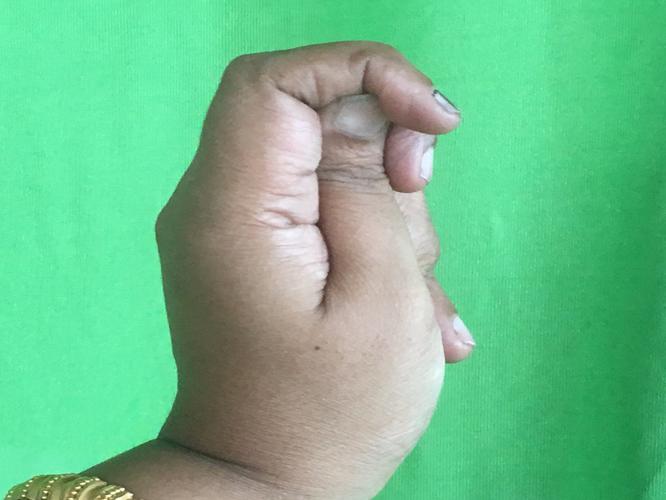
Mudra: Katakamukha_2
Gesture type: single_hand